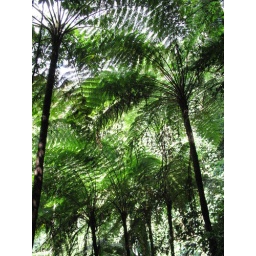
towering tree ferns in the cloud forest at Los Andes Reserve on slopes of Atitlan Volcano